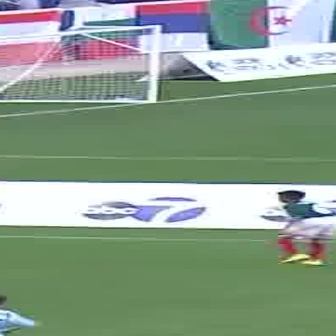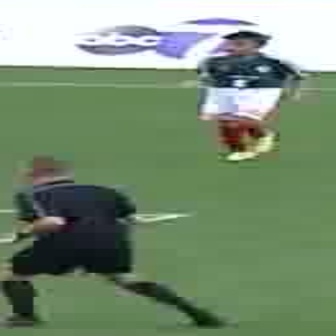
  Please identify the target specified by the bounding box [259,189,335,265] in the first image and locate it in the second image. Return the coordinates in [x_min,y_min,x_max,y_max] format.
Answer: [171,30,302,160]